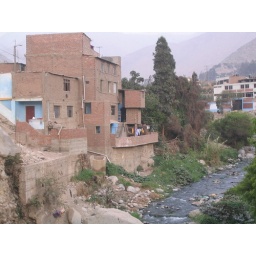
This is the same river that is near my house and the houses that border it.